The Bells Go Down

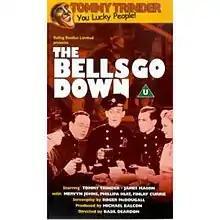
Theatrical poster

The Bells Go Down is a 1943 British black-and-white wartime film made by Ealing Studios. The reference in the title is to the alarm bells in the fire station that "go down" when a call to respond is made. The film is an ensemble piece that covers the period between 27 August 1939 and 9 September 1940, when World War II began and London was subjected to aerial bombing, and is a tribute to the solidarity of not just those engaged in service, but among the British people as a whole.